Twiggs County Courthouse

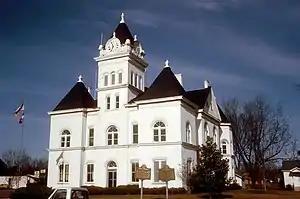
Twiggs County Courthouse in a 1975 photograph by Calvin Beale

Twiggs County Courthouse is a historic county courthouse in Jeffersonville, Georgia, county seat of Twiggs County, Georgia. The Romanesque Revival architecture building was designed by J.W. Golucke and built from 1902 to 1904. The previous courthouse had burned down in 1901. It was added to the National Register of Historic Places in 1980. It is located in Courthouse Square. The square includes a Confederate soldier memorial.